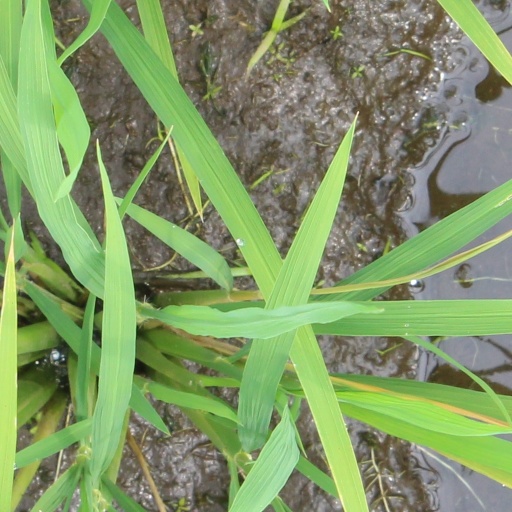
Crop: rice